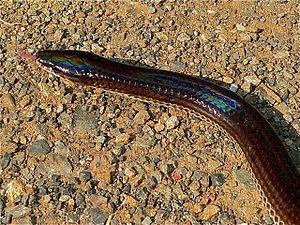
Xenopeltis unicolor est une espèce de serpents de la famille des Xenopeltidae.
Les Alethinophidia sont un infra-ordre de serpents.
Les serpents, formant le sous-ordre des Serpentes, sont des reptiles carnivores au corps très allongé et dépourvus de membres apparents. Comme tous les squamates, ce sont des vertébrés amniotes caractérisés par un tégument recouvert d'écailles, imbriquées les unes sur les autres et protégées par une couche cornée épaisse, et par une thermorégulation assurée par trois mécanismes, l'ectothermie, la poïkilothermie et le bradymétabolisme. Ils sont aussi appelés plus rarement Ophidiens.